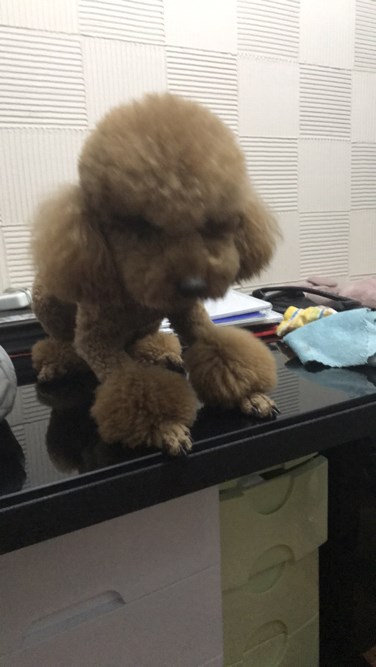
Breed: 7449-n000128-teddy